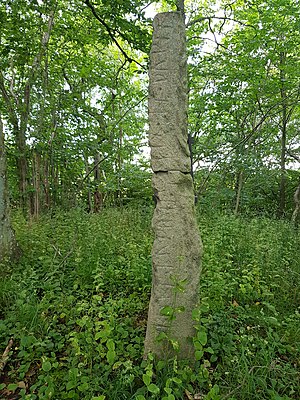
Fredede fortidsminder i Bornholms Regionskommune
Brohusstenen (Runensten),
Denne liste over fredede fortidsminder i Bornholms Regionskommune viser alle fredede fortidsminder i Bornholms Regionskommune med begyndelsesbogstaverne fra A-F. Resten af listen: G-K, L-R, S-Å